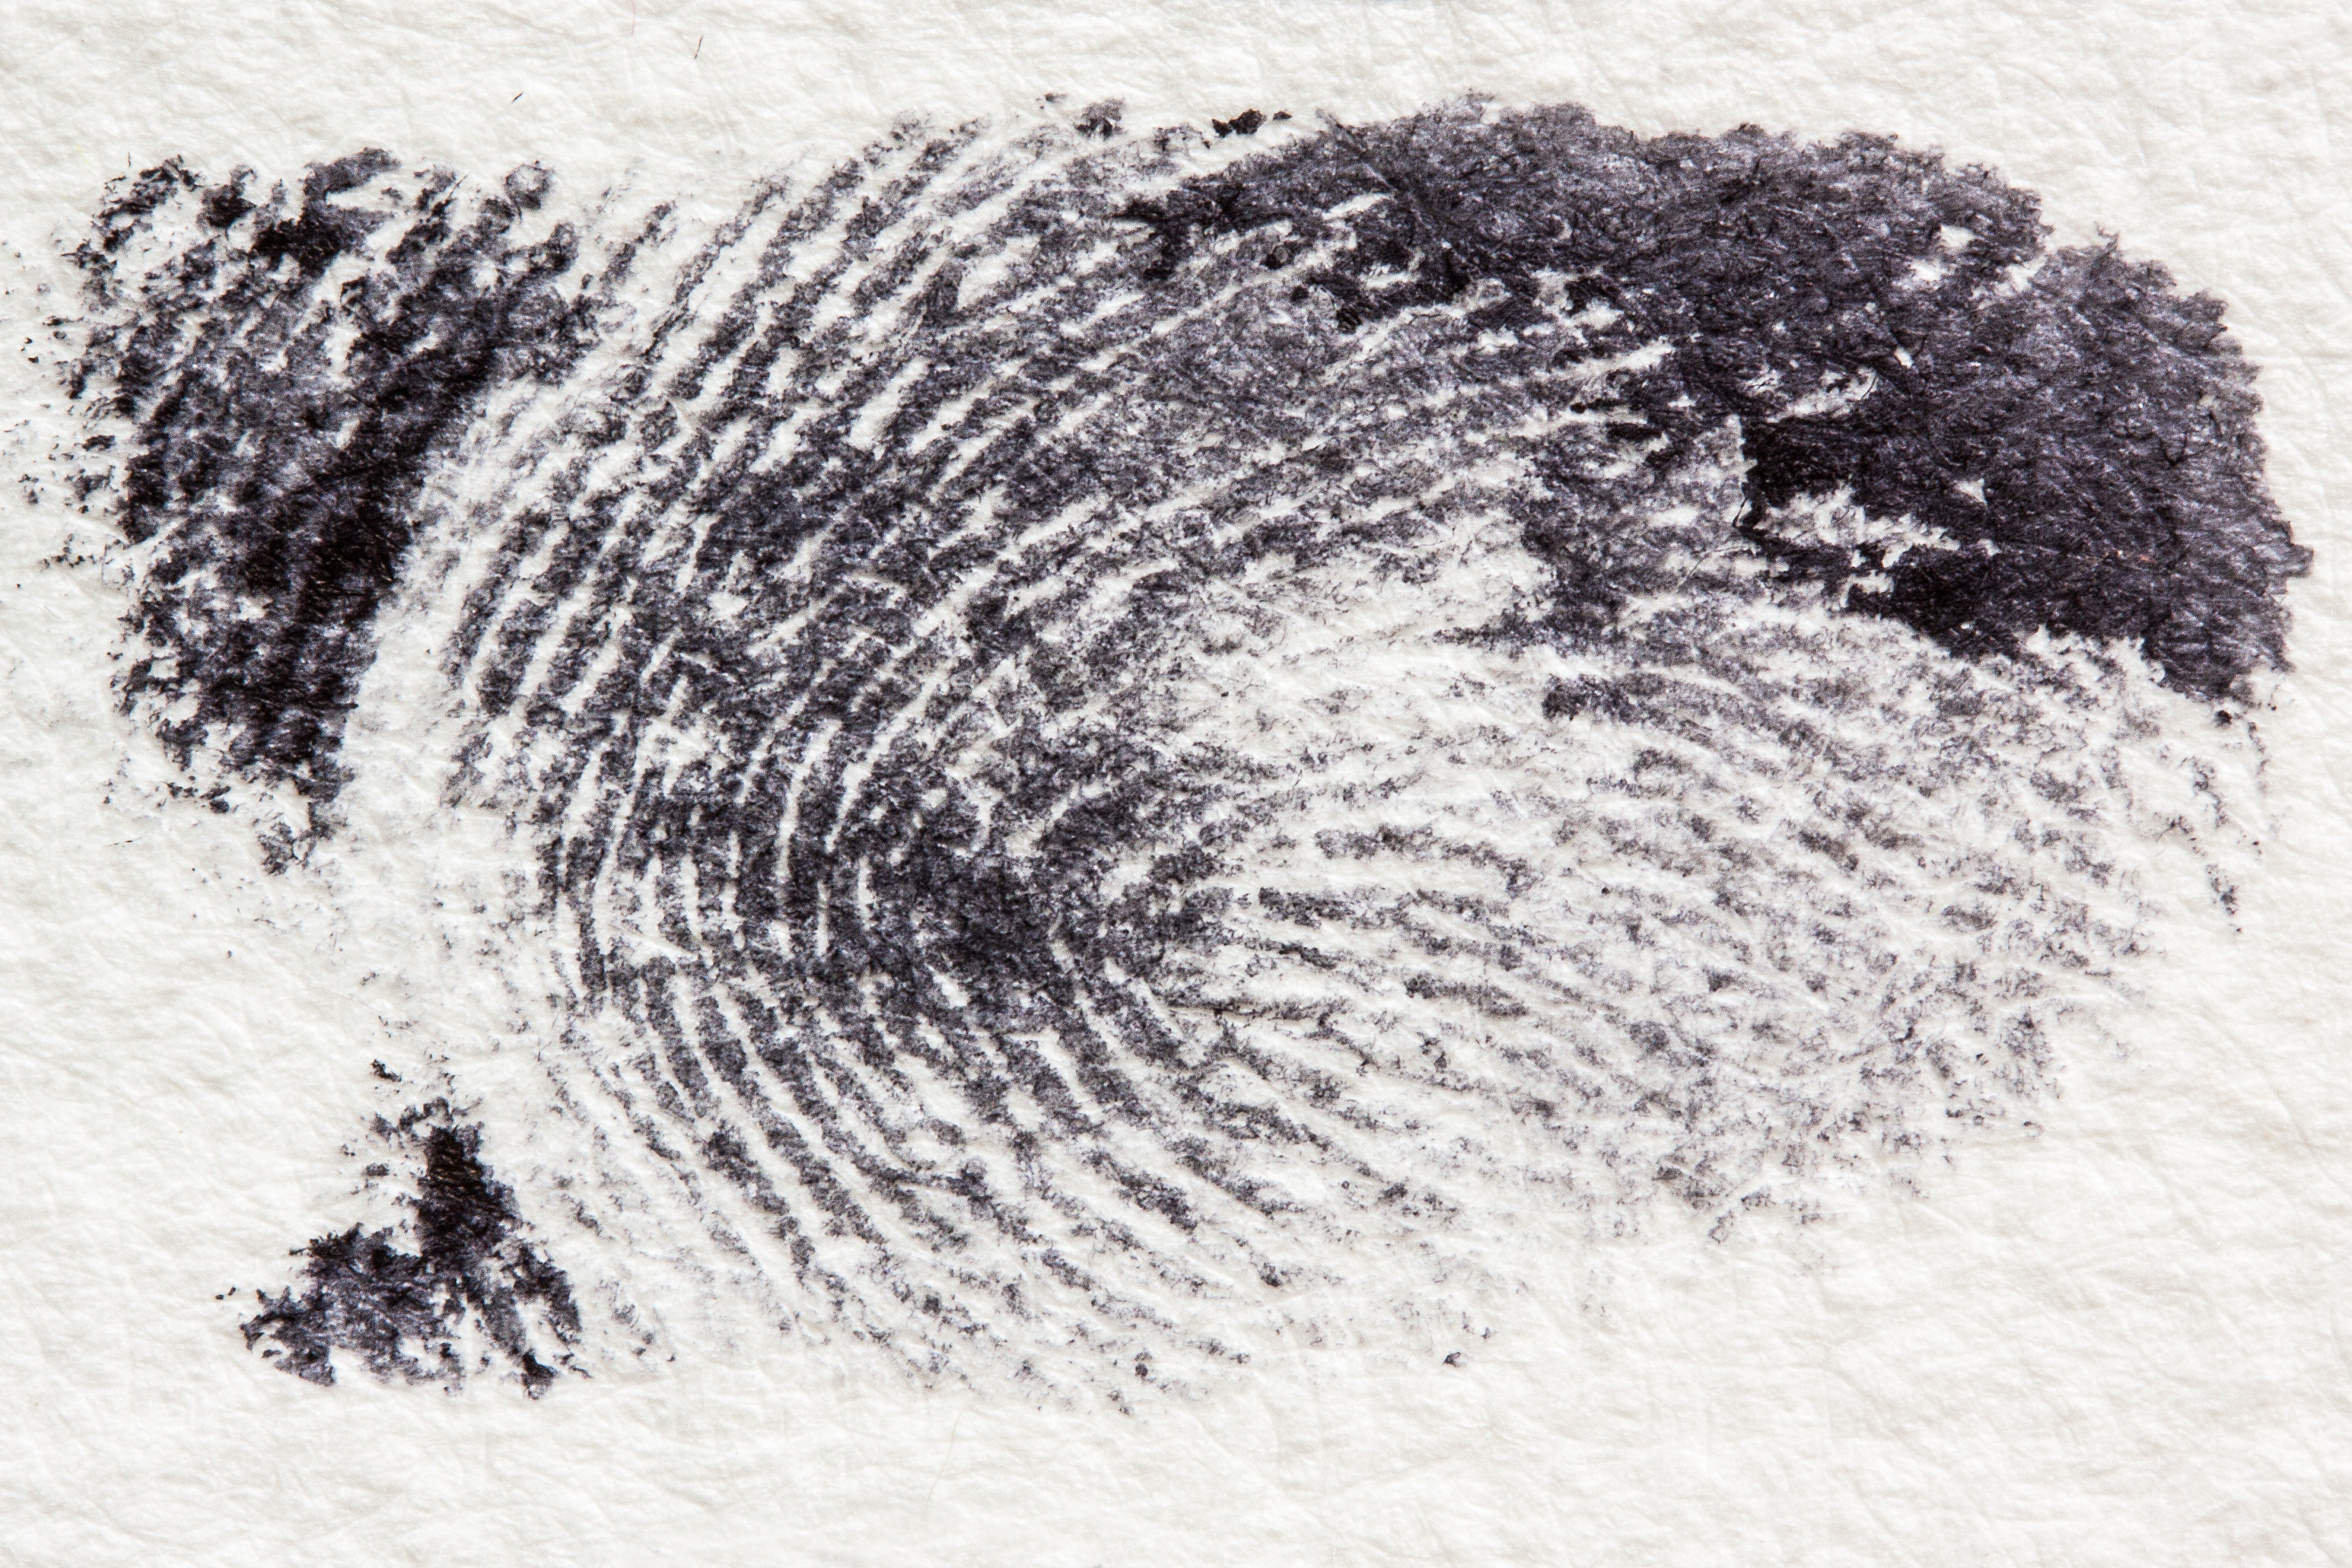
snow, winter, frost, finger, weather, black, security, ink, criminal, art, sketch, drawing, crime, contact, fingerprint, detective, fingertip, uniqueness, geological phenomenon, daktylogramm, papillary, finger berry